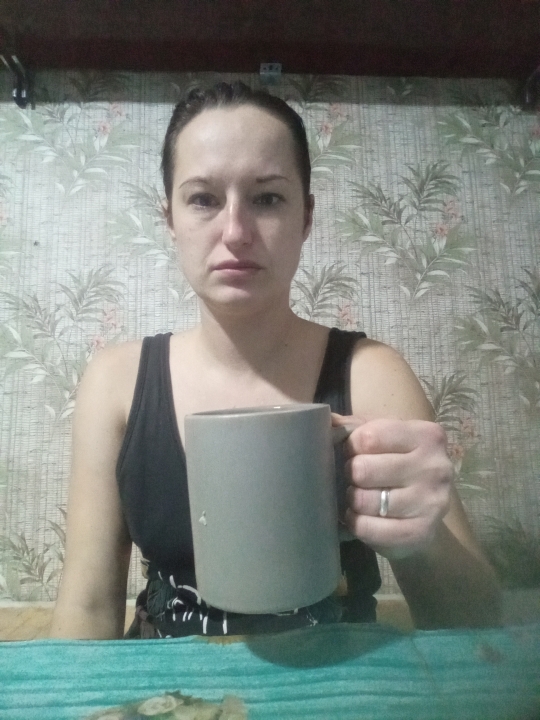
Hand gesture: no_gesture